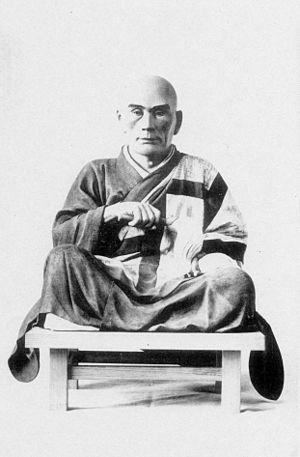
Un trésor national est, au Japon, un bien culturel important d'une valeur exceptionnelle et de portée universelle appartenant au patrimoine culturel matériel de la nation. Depuis 1950, le ministère de l'Éducation, de la Culture, des Sports, des Sciences et de la Technologie dispose de l'arsenal législatif nécessaire pour inventorier et classer les biens culturels du pays, et mettre en œuvre les mesures appropriées pour leur protection et conservation.